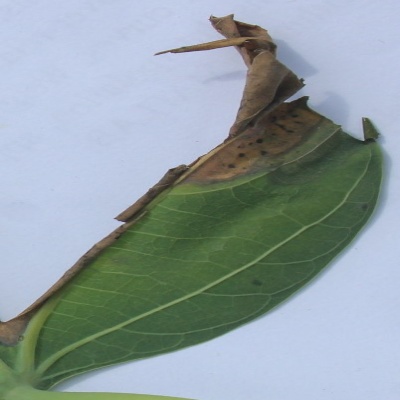
Crop: Cassava
Condition: bacterial blight